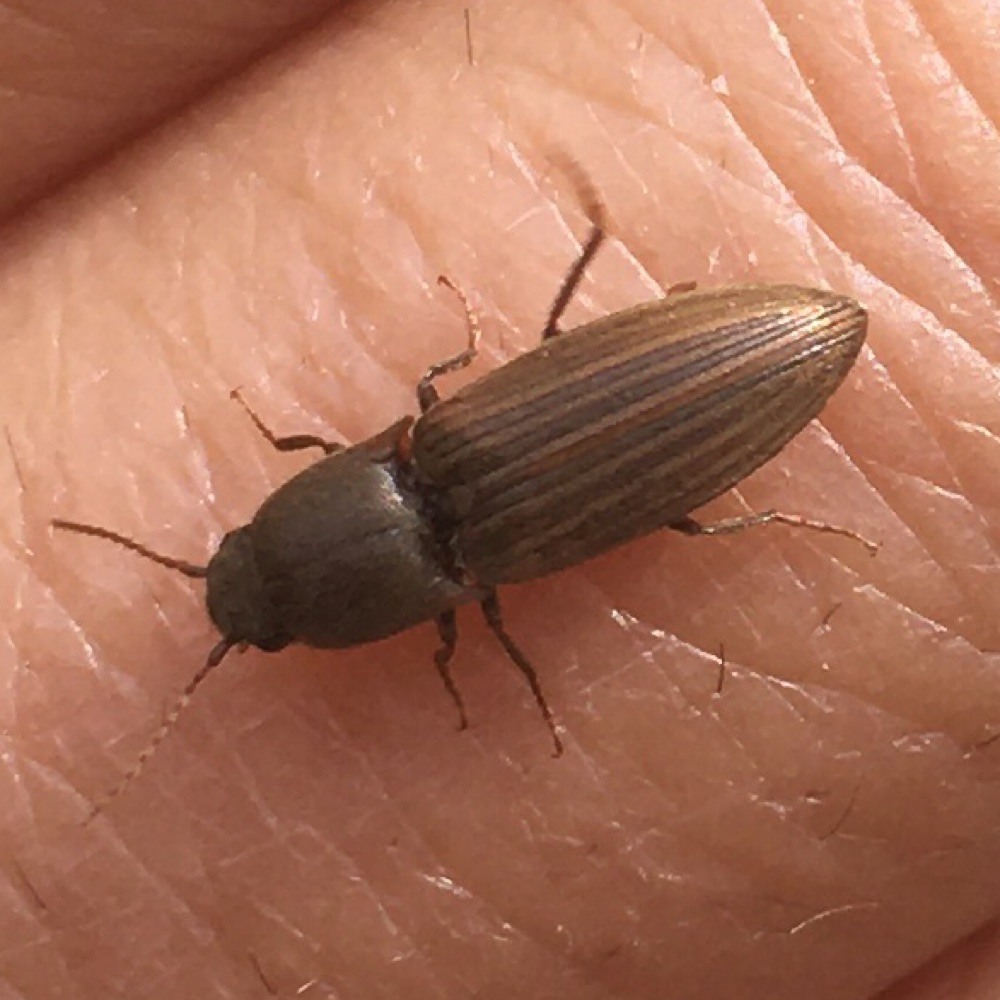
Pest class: clickbeetles_wireworms